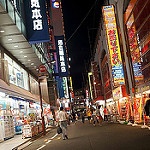
Label: street